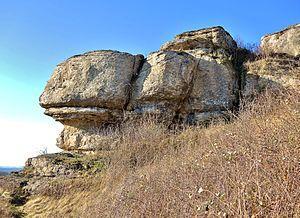
Groupe de rochers situé côté ouest du plateau nommé camp de César. Le site domine le village de Chariez, département de la Haute-Saône.
Le Camp de César est un plateau surplombant les communes de Chariez et de Vaivre-et-Montoille, inscrit à l'Inventaire national du patrimoine naturel en 1996, situé à Chariez, dans l'agglomération de Vesoul, dans la Haute-Saône.